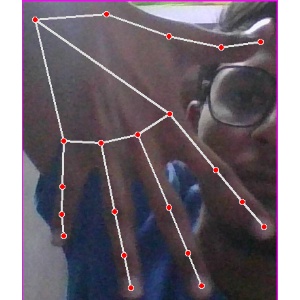
अक्षर: ढ